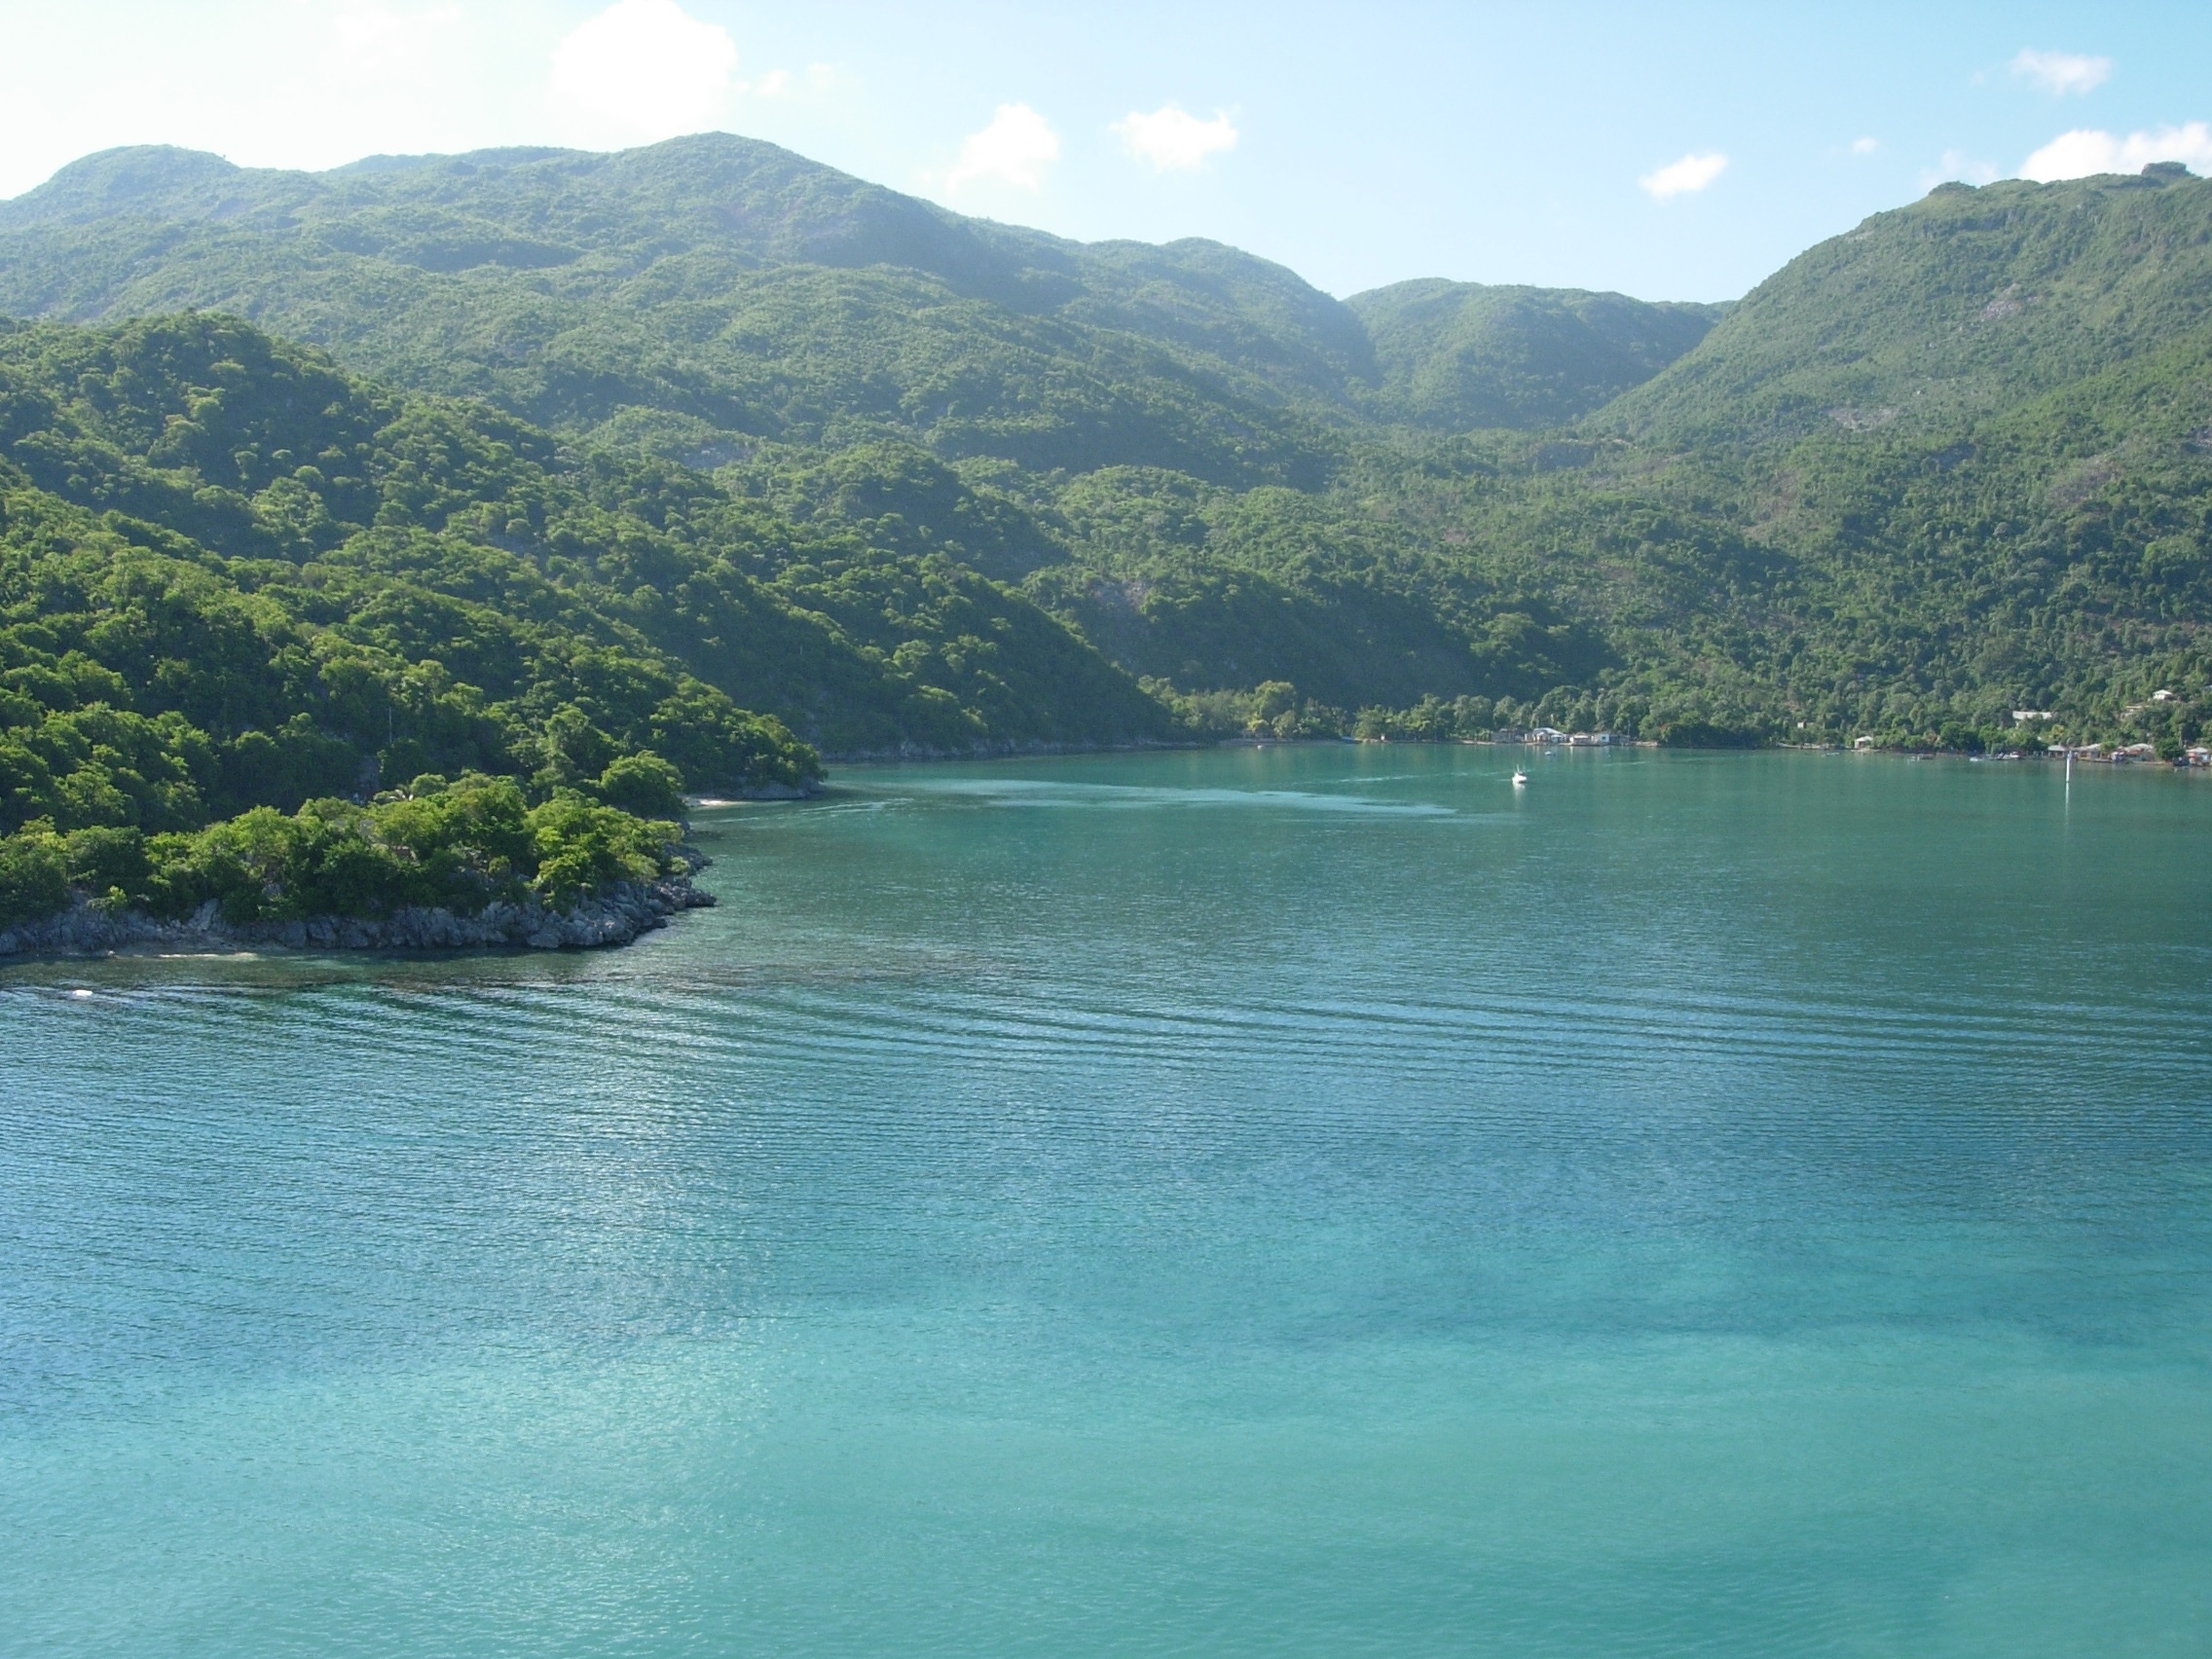
sea, mountain, lake, mountain range, bay, fjord, reservoir, body of water, loch, haiti, labadee, royal caribbean